M59 armored personnel carrier

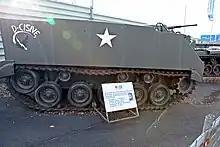
M59 APC D-cisive

The M59 was an American armored personnel carrier that entered service in the spring of 1954 replacing the M75. It had three key advantages over the M75; it was amphibious, had a lower profile, and was considerably cheaper to produce. Production ended in 1960, by which time approximately 6,300 had been built. The M84 Mortar Carrier was a derivative of the M59. The M59 was replaced in service by the M113 family of vehicles.